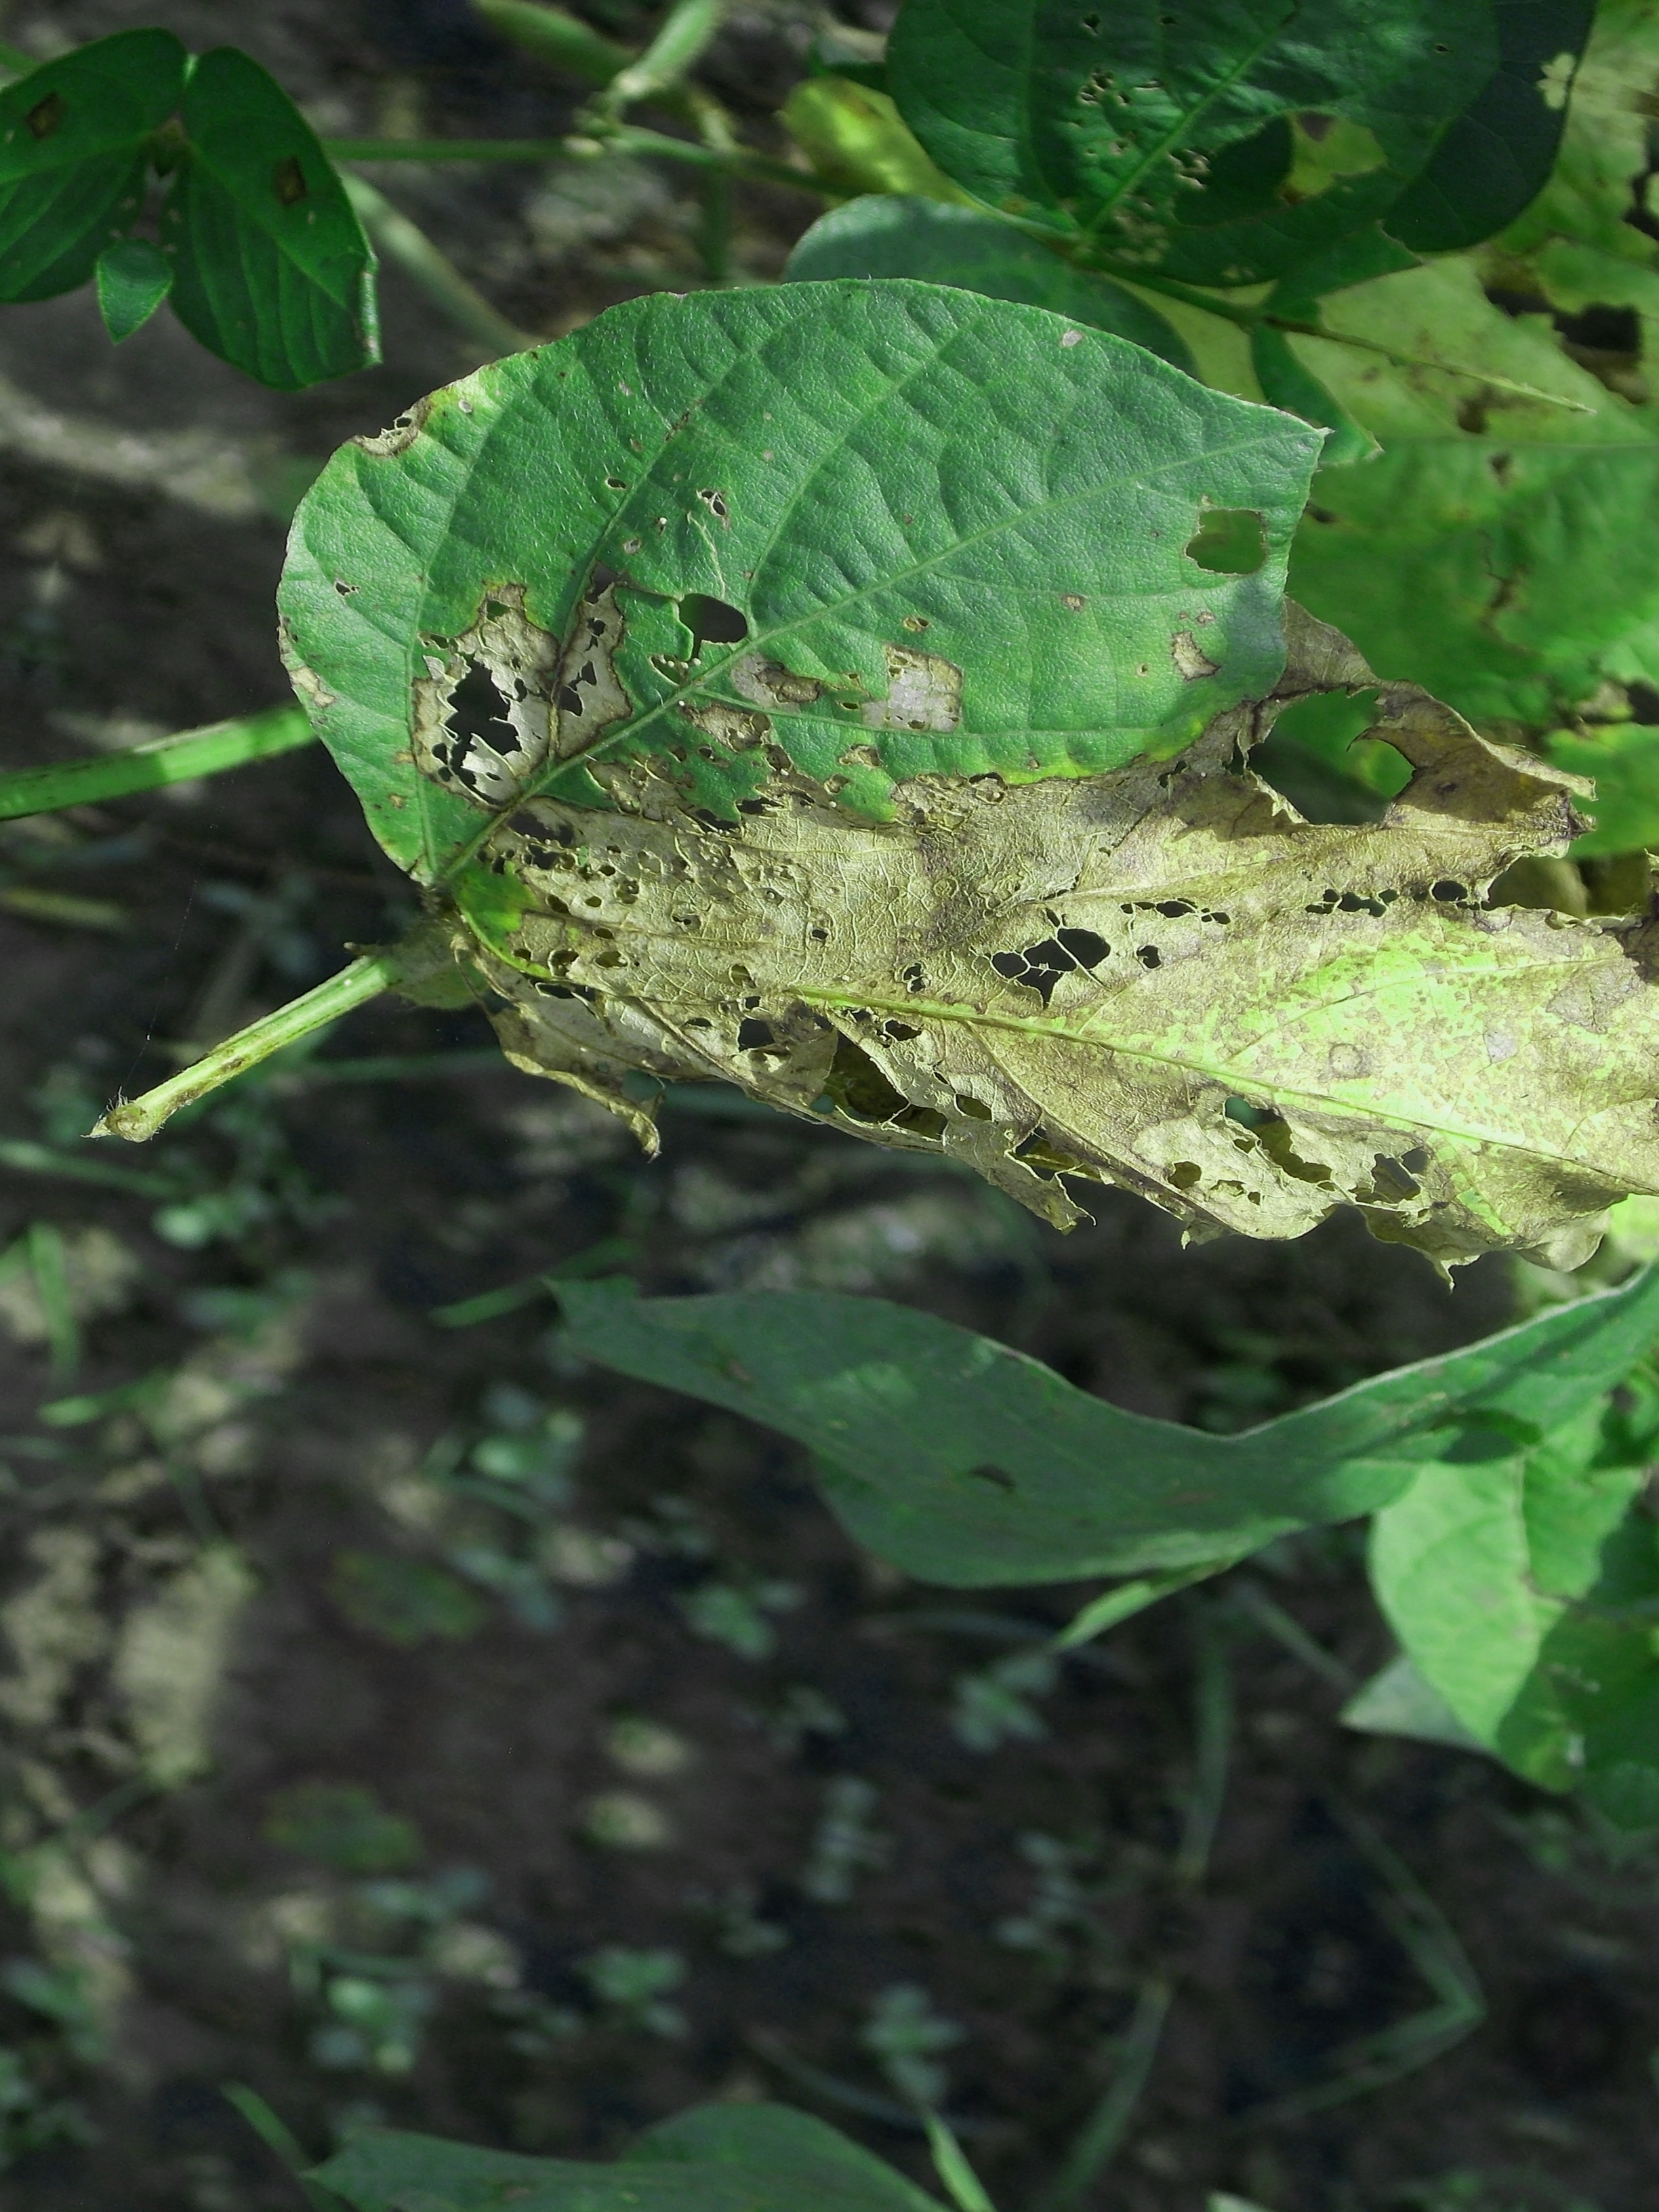
Label: Disease